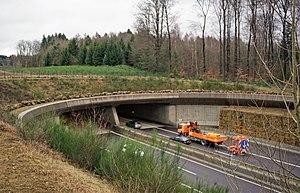
Écoduc «